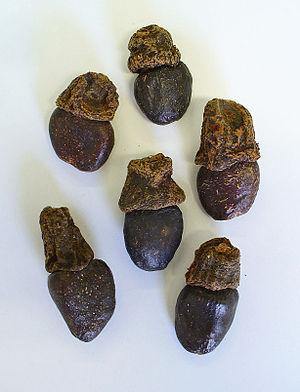
Abû al-Ḥasan Aḥmad ibn Yaḥyâ ibn Jâbir ibn Dâwûd, dit al-Balâdhurî, est un historien arabe de Bagdad ayant vécu au IXᵉ siècle, mort en 892, l'une des sources musulmanes principales avec Tabari sur les premiers temps de l'islam.